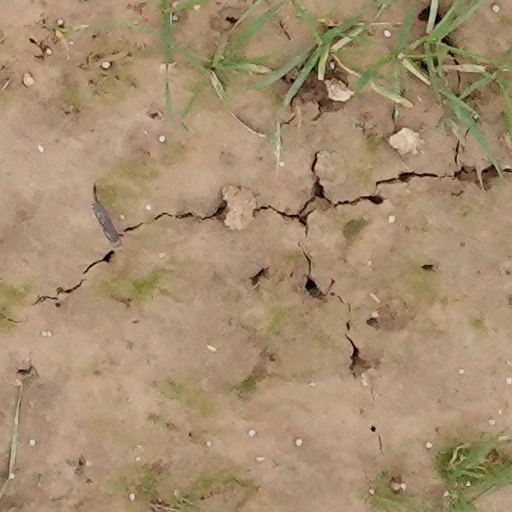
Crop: wheat